History of education in Scotland

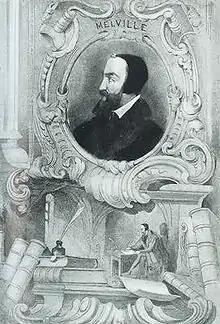
Andrew Melville, credited with major reforms in Scottish Universities in the sixteenth century

Until the fifteenth century, those who wished to attend university had to travel to England or the continent, and just over a 1,000 have been identified as doing so between the twelfth century and 1410. Among these the most important intellectual figure was John Duns Scotus, who studied at Oxford, Cambridge and Paris and probably died at Cologne in 1308, becoming a major influence on late medieval religious thought. After the outbreak of the Wars of Independence, with occasional exceptions under safe conduct, English universities were closed to Scots and continental universities became more significant. Some Scottish scholars became teachers in continental universities. At Paris this included John De Rate and Walter Wardlaw in the 1340s and 1350s, William de Tredbrum in the 1380s and Laurence de Lindores in the early 1500s. This situation was transformed by the founding of the University of St Andrews in 1413, the University of Glasgow in 1451 and the University of Aberdeen in 1495. Initially these institutions were designed for the training of clerics, but they would increasingly be used by laymen who would begin to challenge the clerical monopoly of administrative posts in the government and law. Those wanting to study for second degrees still needed to go elsewhere and Scottish scholars continued to visit the continent and English universities, which reopened to Scots in the late fifteenth century. The continued movement to other universities produced a school of Scottish nominalists at Paris in the early sixteenth century, of which John Mair was probably the most important figure. He had probably studied at a Scottish grammar school, then Cambridge, before moving to Paris, where he matriculated in 1493. By 1497 the humanist and historian Hector Boece, born in Dundee and who had studied at Paris, returned to become the first principal at the new university of Aberdeen. These international contacts helped integrate Scotland into a wider European scholarly world and would be one of the most important ways in which the new ideas of humanism were brought into Scottish intellectual life.